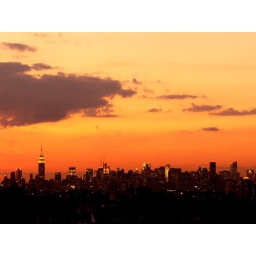
under the blood red sky